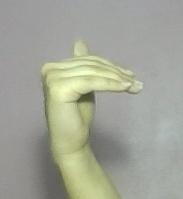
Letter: khaa